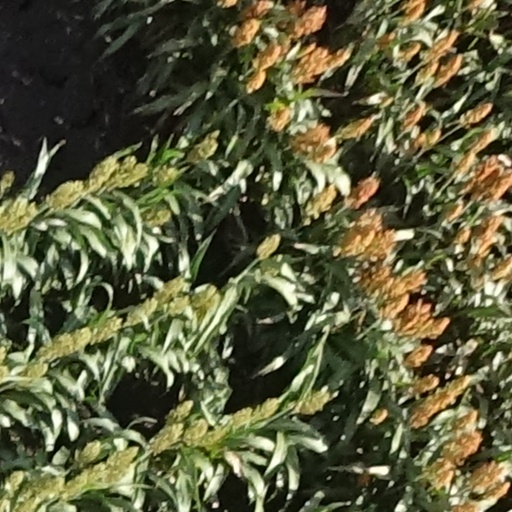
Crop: sorghum